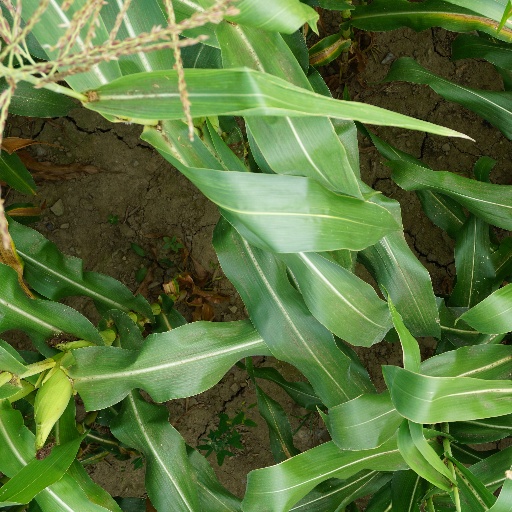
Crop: maize; corn